Allegheny County belt system

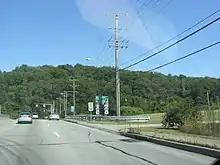
Yellow Belt signage on Connor Rd. near the Castle Shannon borough/Bethel Park borough line, approaching PA 88

The Orange Belt is longest belt in the system, running . For most of its route, it is the outermost route in the system, except for the north of the county, where the Red Belt runs. The Orange Belt was originally a complete circle until a stretch in the south from Bethel Park to Forward Township was decommissioned (See "decommissioned Orange Belt segment" below).